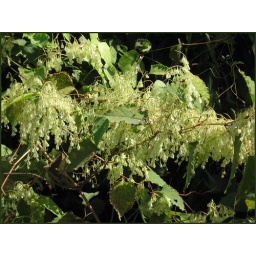
05 white flowers in the sun